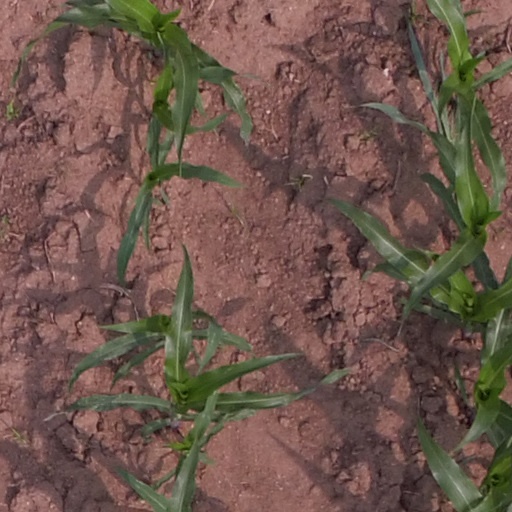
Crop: maize; corn